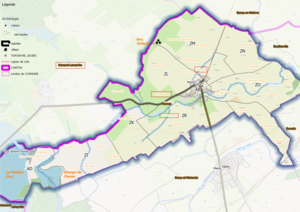
Pannes (ban communal) OSM et Qgis, mentions additionnelles
Pannes est une commune française située dans le département de Meurthe-et-Moselle en région Grand Est.